History of St Helens, Merseyside

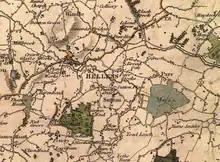
"St Hellens" as recorded in 1818 OS.

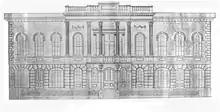
A contemporary sketch of the original Town Hall, built 1839.

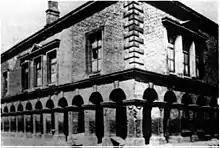
A photograph believed to be of the Improvement Commissioners offices built in 1852.

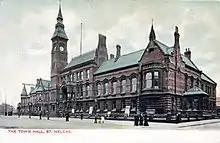
A period postcard of the new (and current) Town Hall as it would have appeared in 1876.

In 1746 St Helens, composed of the area of the four townships (and their collieries) beyond Prescot, was referred to in a statement in Parliament related to the extension of the extension of the Liverpool to Prescot Turnpike.